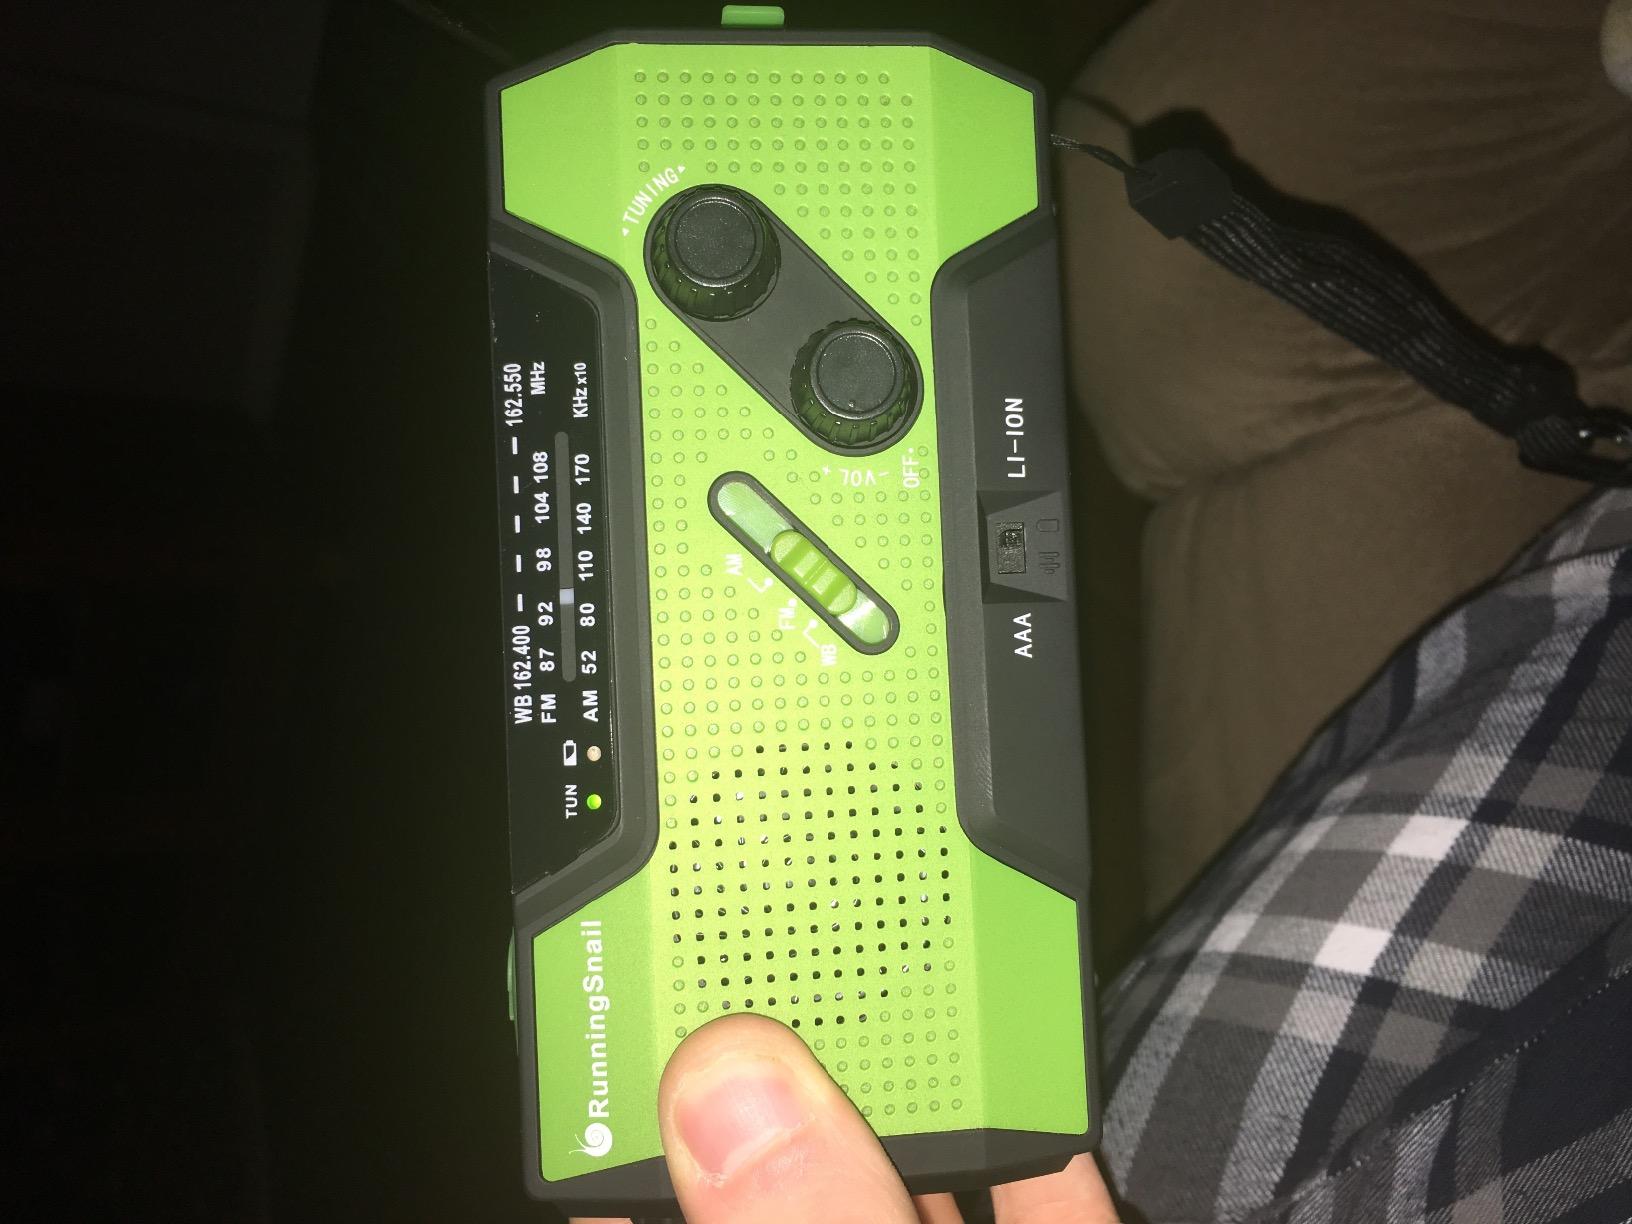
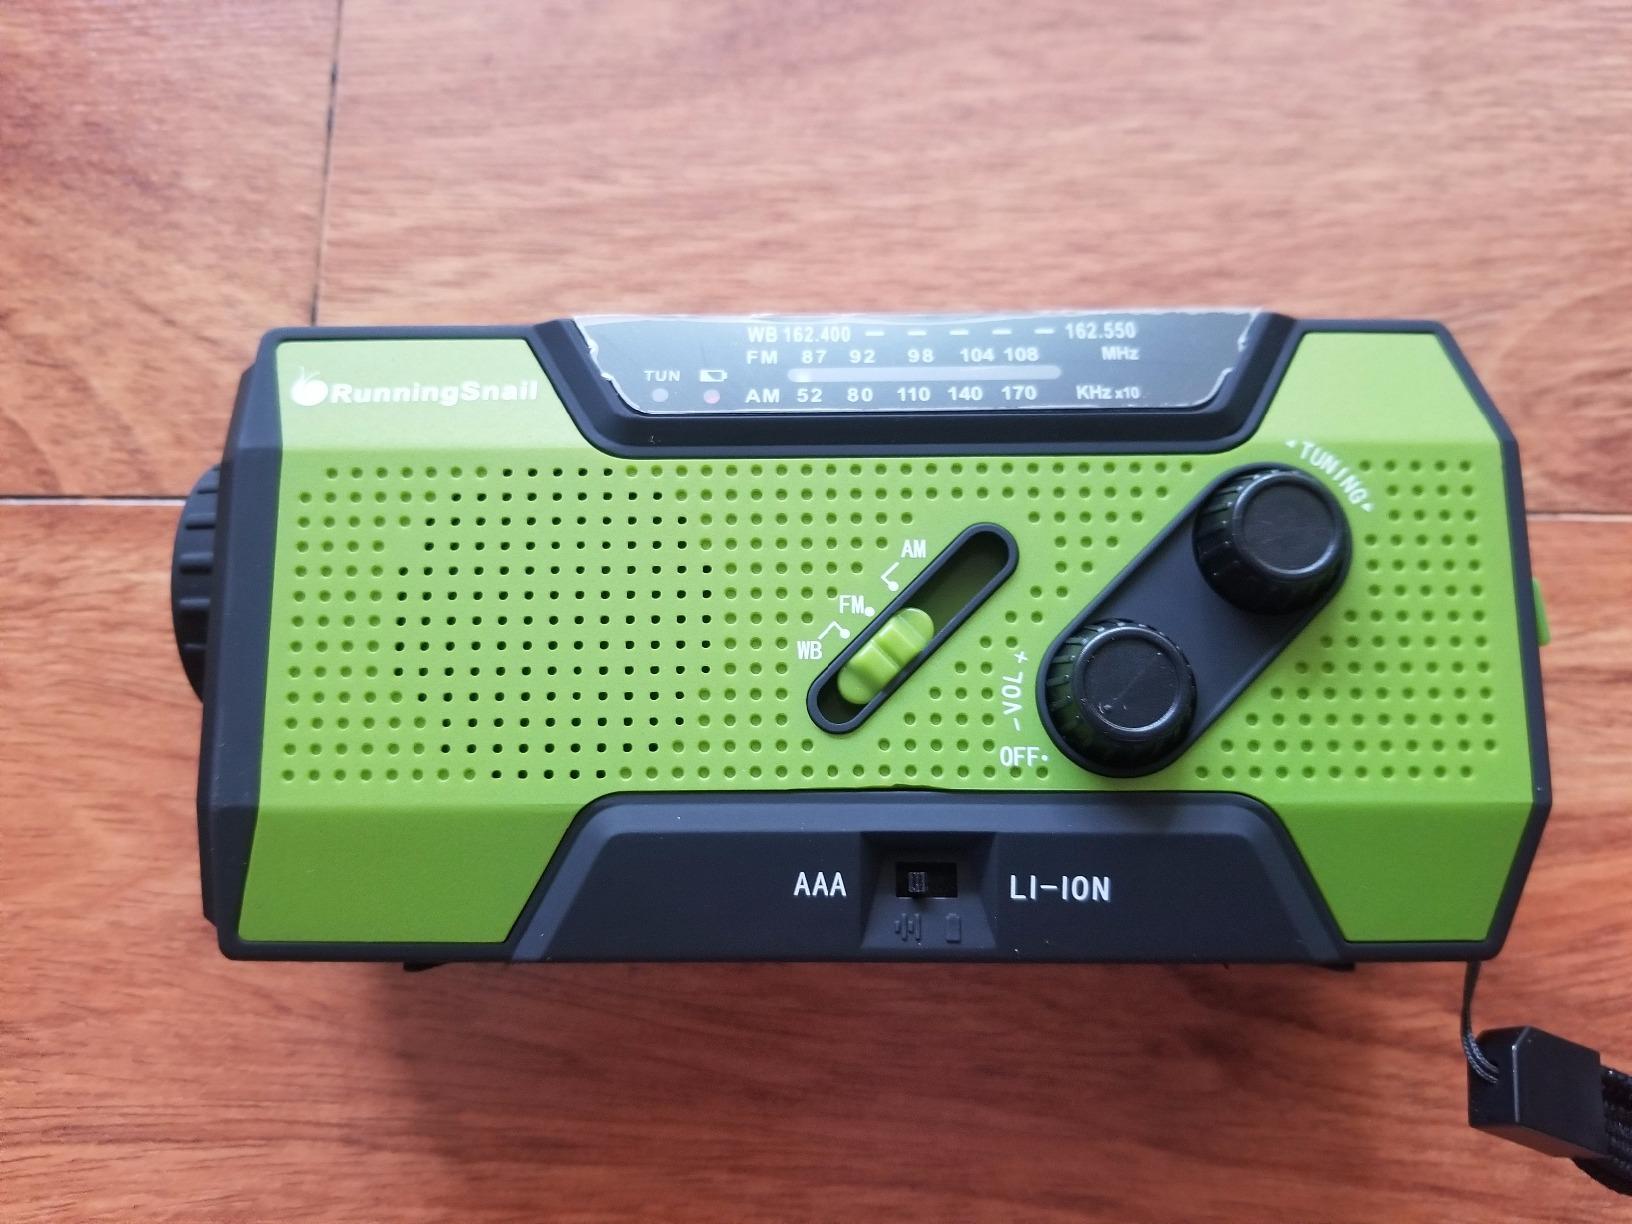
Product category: radio
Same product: yes